The Fortunes and Misfortunes of Moll Flanders

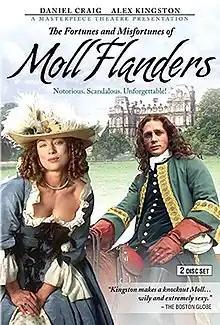

The Fortunes and Misfortunes of Moll Flanders is a 1996 British drama television film directed by David Attwood, with a screenplay by Andrew Davies and starring Alex Kingston. It is an adaptation of the novel "Moll Flanders" by Daniel Defoe.